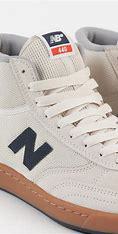
Brand: New
Model: Balance New Balance Numeric 440